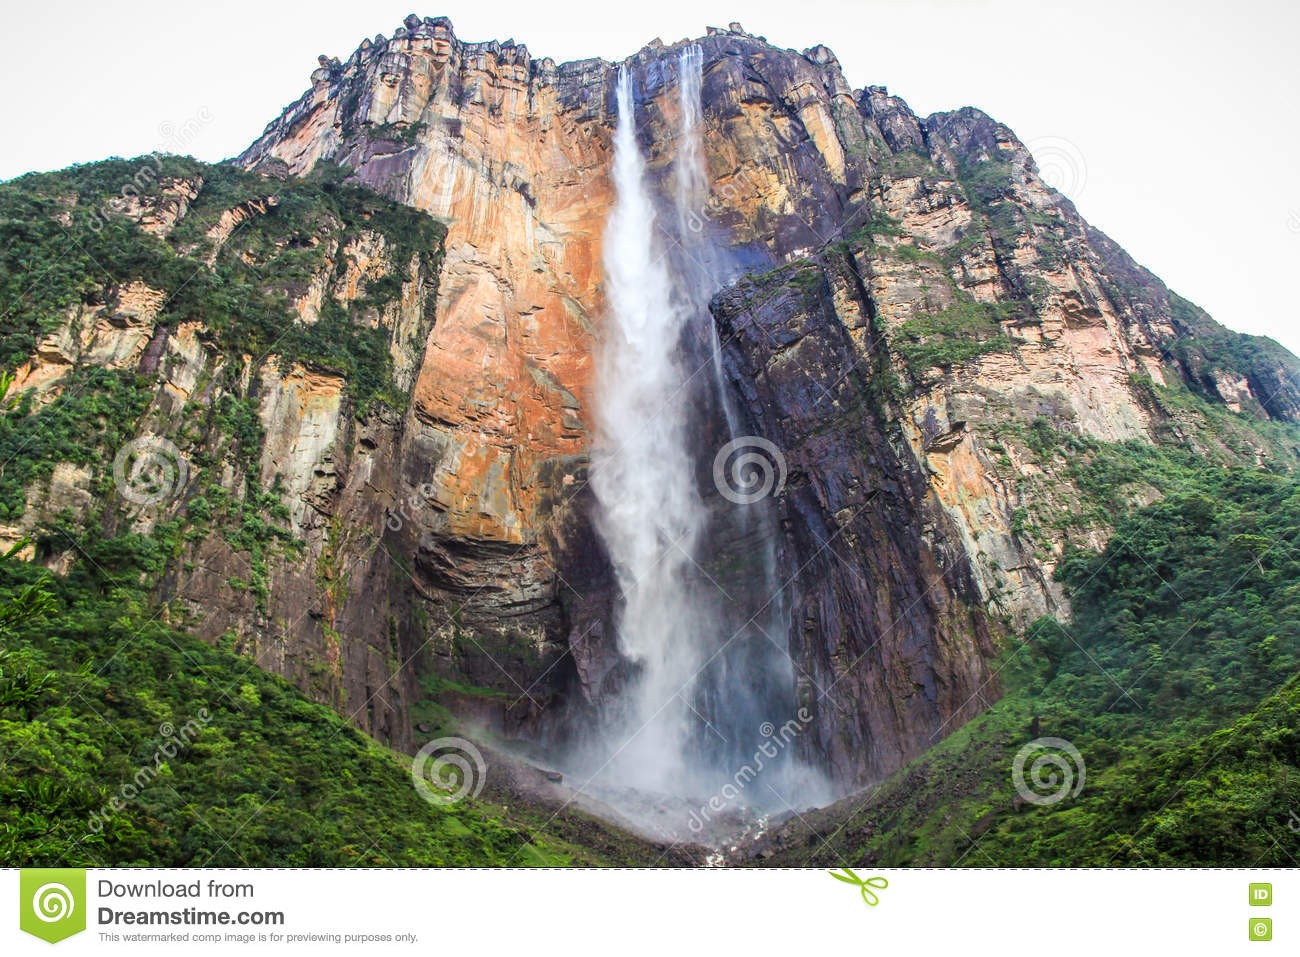
Landmark: Angel Falls